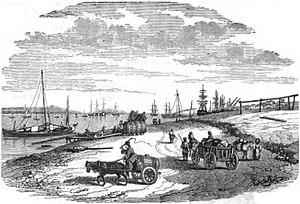
\Le port de Braila en Valachie